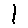
Label: 1